USS Sturtevant (DD-240)

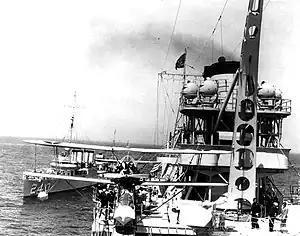
On board heavy cruiser looking aft from the forward superstructure as "Sturtevant" comes alongside, during the Presidential fleet review off New York City on 31 May 1934.

In the latter half of 1935, the ship was reassigned to the Battle Force, located in the Pacific. After operating out of San Diego until 20 November, she was decommissioned once again. On 26 September 1939, "Sturtevant" was recommissioned once more. By mid-1940, she was back in the Atlantic escorting convoys and conducting Neutrality Patrols along the eastern seaboard. The destroyer operated out of Norfolk, in the North Atlantic until early March 1942, then escorted a convoy from New York to the Canal Zone. There she reported for duty to the Commander, Caribbean Sea Frontier, screening convoys between the various ports of the Caribbean until late April.